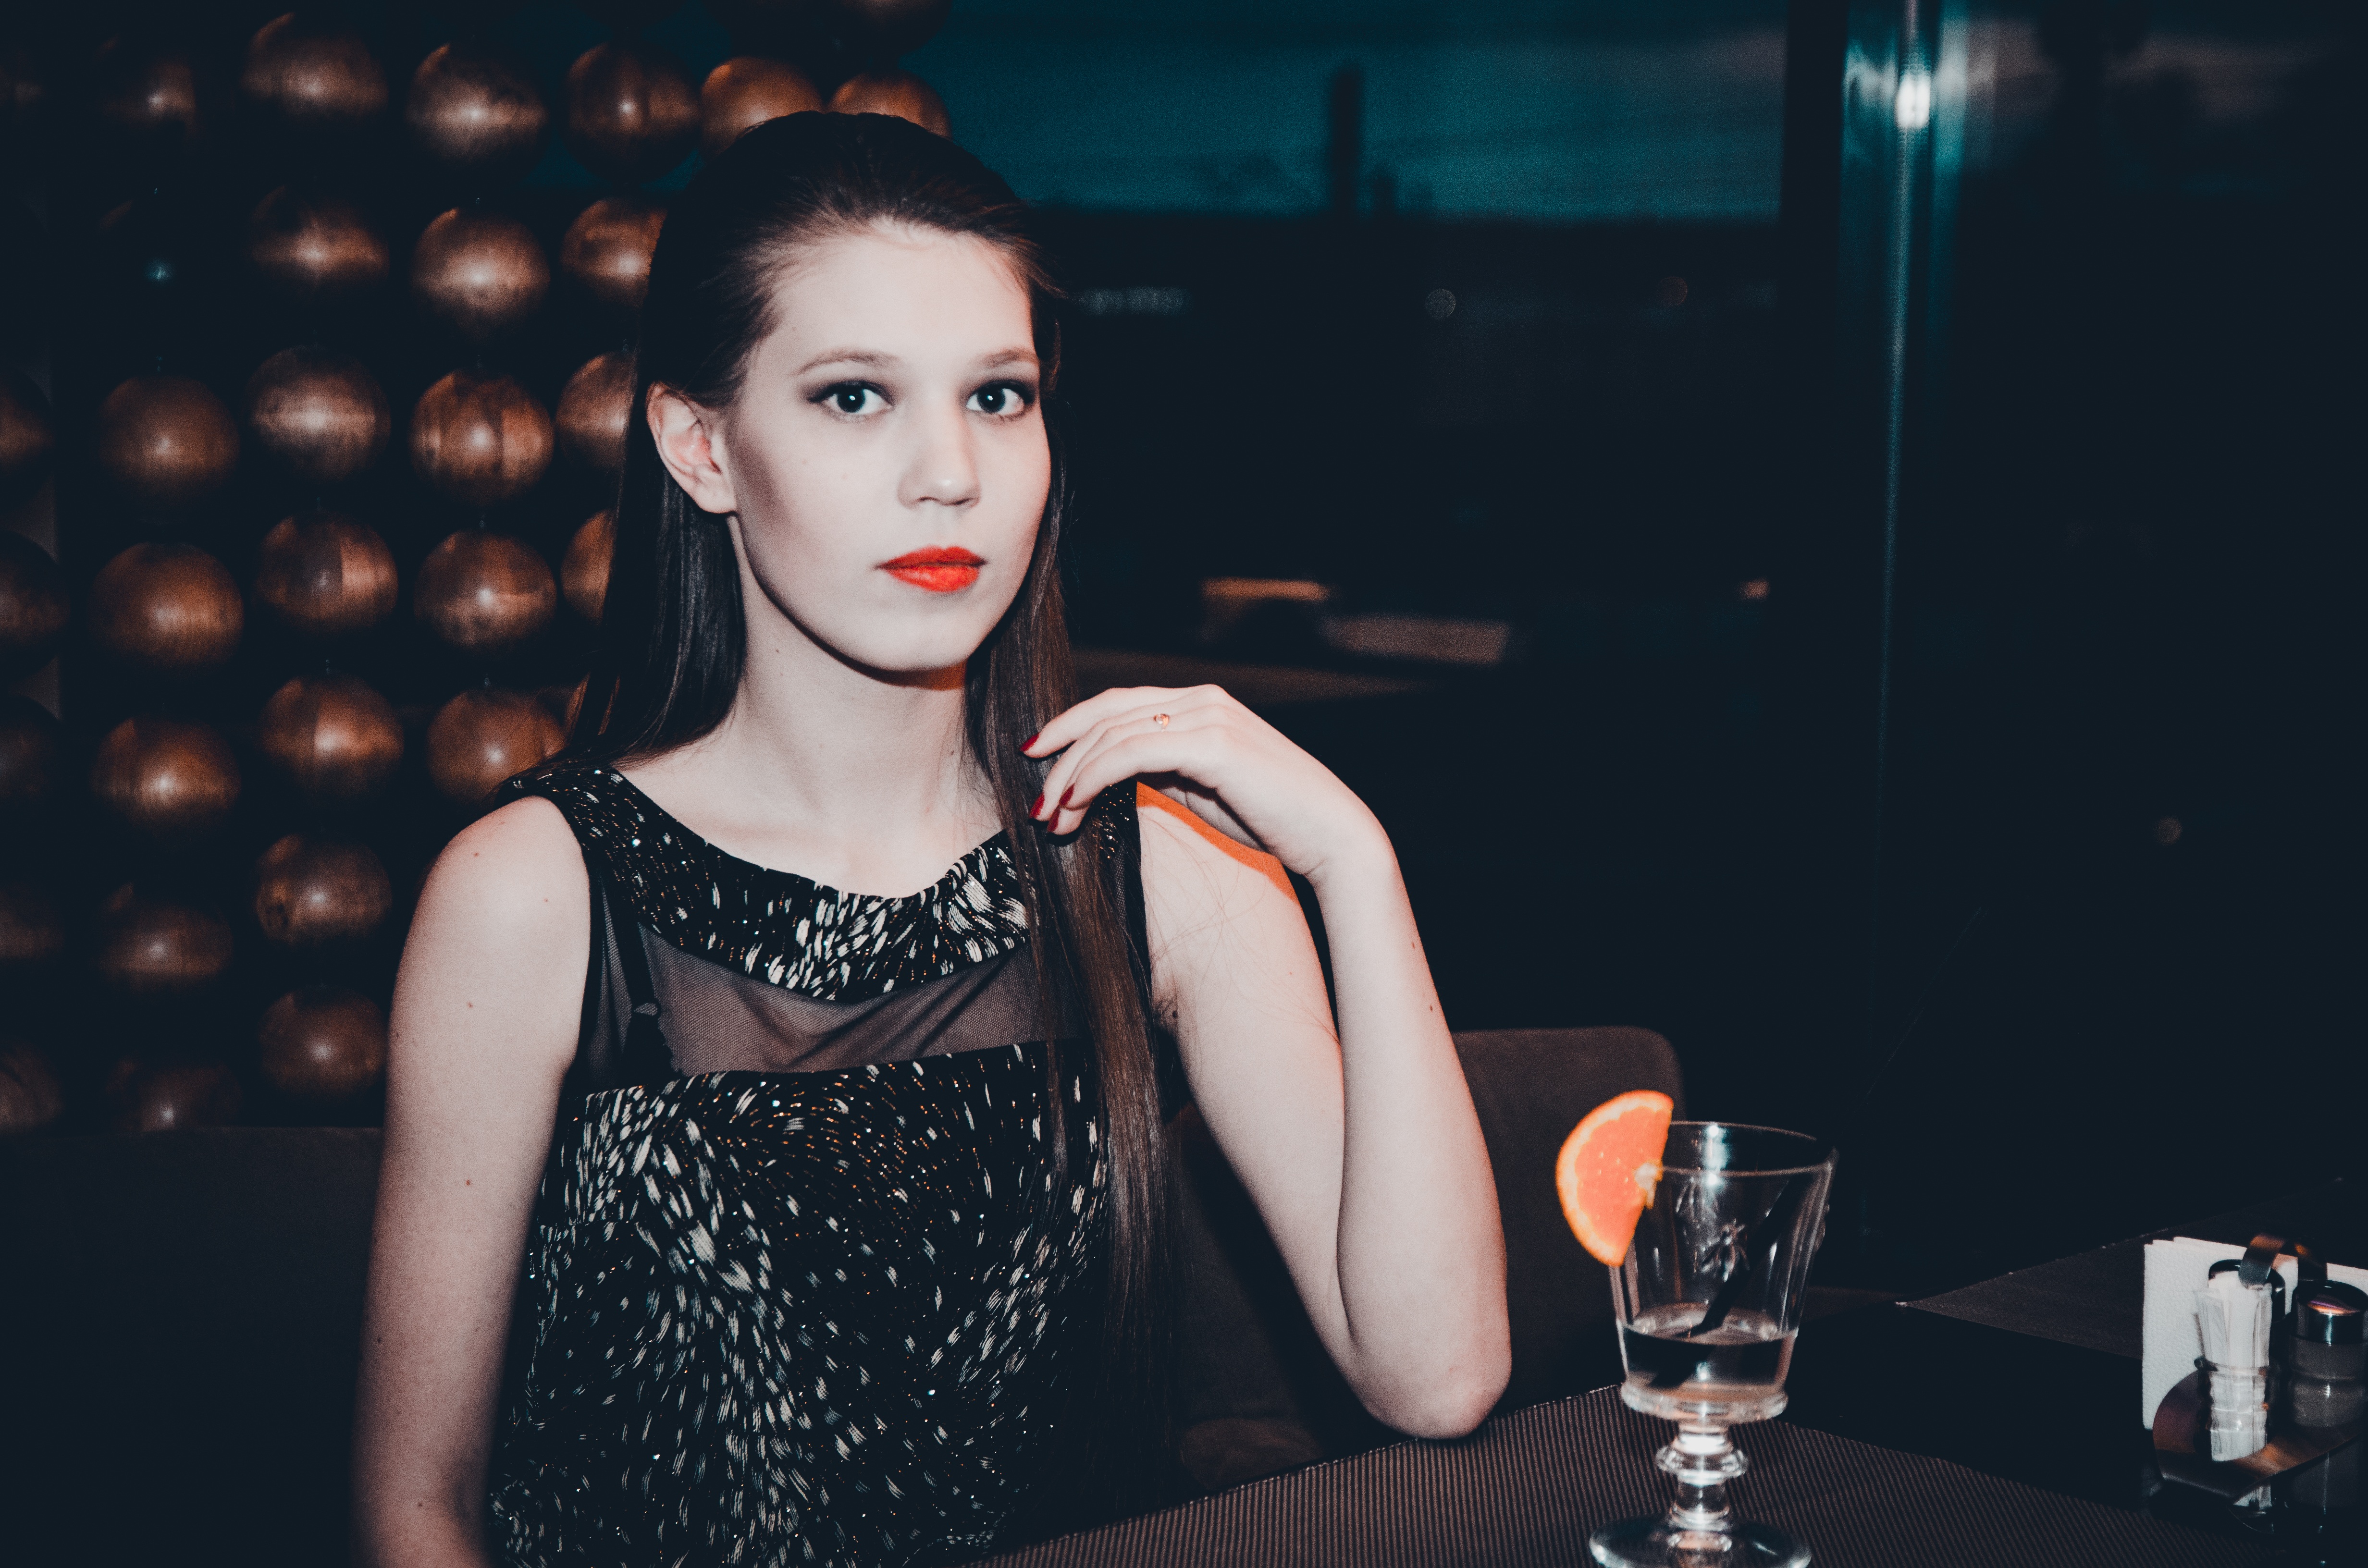
girl, woman, hair, view, female, portrait, model, young, youth, fashion, musician, lady, blonde, jacket, hairstyle, long hair, girls, dress, hands, legs, singing, beauty, style, armchair, posture, smiles, dark background, cosmetics, erotic, light background, singer songwriter